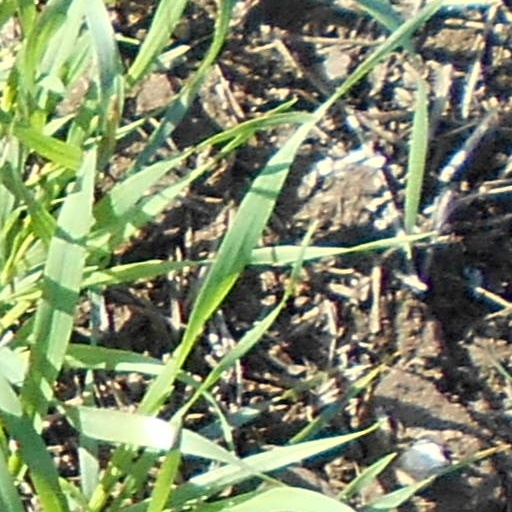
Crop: wheat